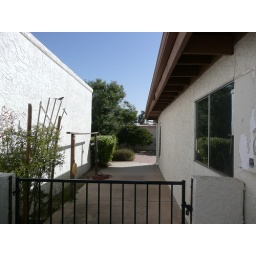
This is the side of the house showing the locked iron gate by the kitchen window.